Alfeios

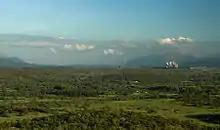
The valley on a good day.

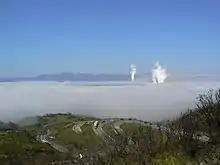
The valley on a bad day.

The uppermost river is blighted by the open-pit mining of lignite. In 1969 the Megalopoli power company opened a lignite-burning facility to the NW of the city on the right bank of the Alpheios, finishing two plants in 1970 and one in 1975. To obtain the lignite, they began strip-mining the region to the west of the city, working the mine southward, then eastward. Stripping essentially removed many meters of the hill. Areas so flattened were then planted with grass. Today the original strip mine is grassy, but the south is open over a rough rectangle N–S by E–W, or . Despite the original sanguine engineering reports of how little land would be consumed, which are still being published, the open area is about 2.5% of the total valley area, with no end to expansion in sight. The main pollutants are the gases. White plumes from the plant facilities have become a feature of the Arcadia landscape. During unfavorable meteorological conditions an opaque smog hangs over the valley.